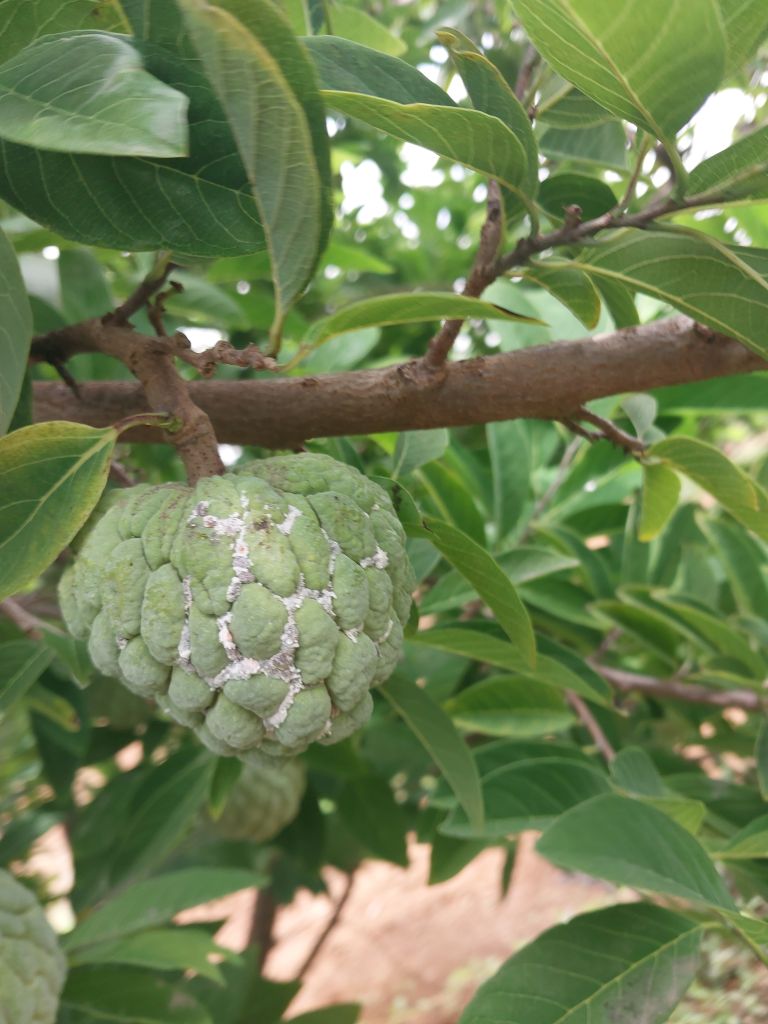
Disease label: Mealy Bug